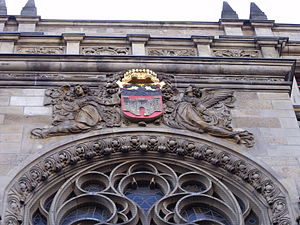
Duisburg
Wappen Duisburg på rådhuset i Duisburg.
Duisburg er en storby vest for Ruhrområdet i Tyskland, beliggende i delstaten Nordrhein-Westfalen, nord for Düsseldorf. Pr.2017-12-31 bor der 498110 indbyggere i byen. Duisburg ligger ved floden Rhinen. Navnet udtales [dy:sburk].